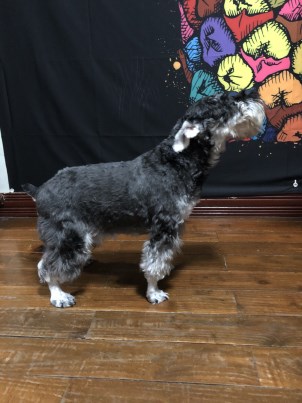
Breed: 2342-n000102-miniature_schnauzer